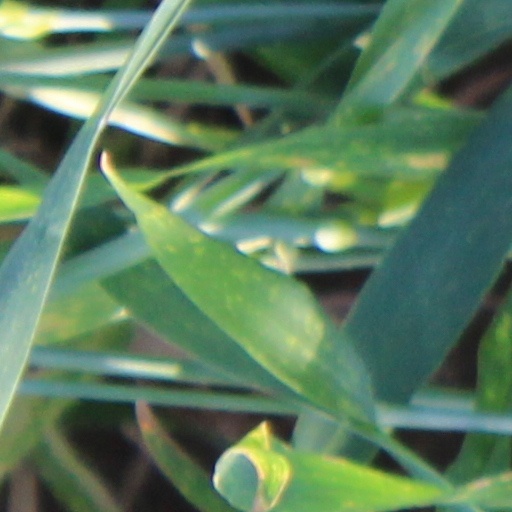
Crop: wheat